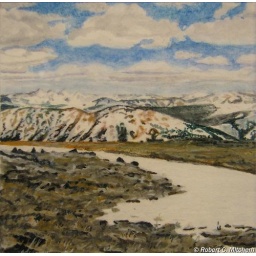
2&amp;quot;x2&amp;quot; water color. View on a hike into the mountains from a friends house in Vail.